Mokohinau Islands Lighthouse

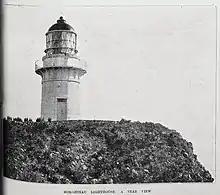
The lighthouse, 25 September 1902

Mokohinau Islands Lighthouse is a lighthouse on Burgess Island, one of the Mokohinau Islands, which lie off the northeast coast of the North Island of New Zealand. It is owned and operated by Maritime New Zealand. The lighthouse sits at the entrance to the Hauraki Gulf as the landfall light for vessels approaching Auckland from the north and northeast.